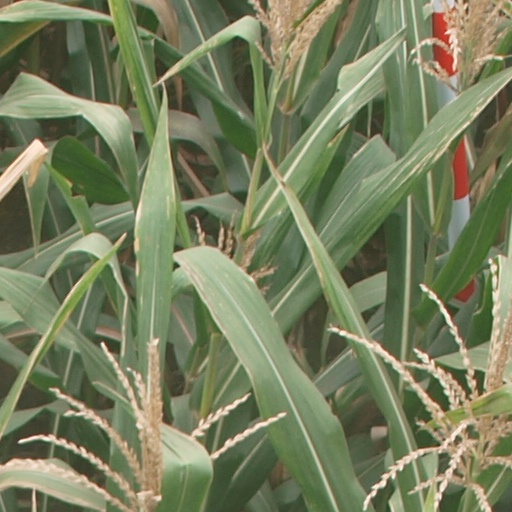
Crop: maize; corn